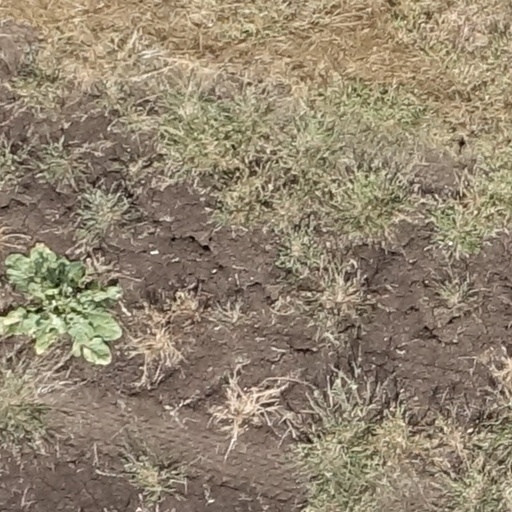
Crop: sorghum